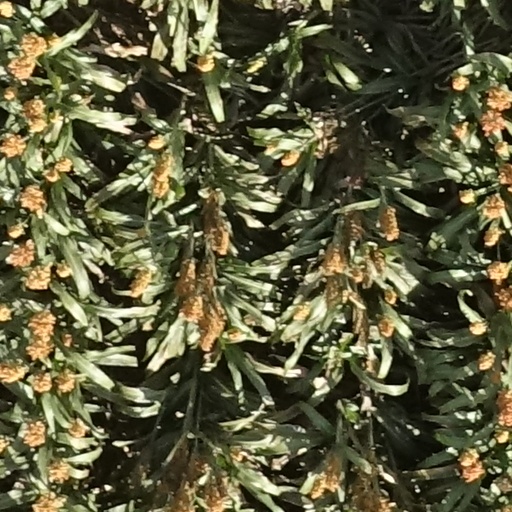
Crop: sorghum